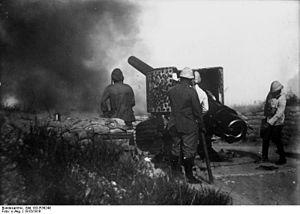
La bataille des Dardanelles, également appelée bataille de Gallipoli, est un affrontement de la Première Guerre mondiale qui opposa l'Empire ottoman aux troupes britanniques et françaises dans la péninsule de Gallipoli dans l'actuelle Turquie du 18 mars 1915 au 9 janvier 1916.
Entre 1882 et 1918, l'Empire ottoman demande l'aide de l'Empire allemand pour moderniser ses forces armées. Plusieurs missions militaires successives se succèdent auprès de l'armée ottomane. Pendant la Première Guerre mondiale en Orient, les généraux allemands Colmar von der Goltz, Otto Liman von Sanders, Erich von Falkenhayn et autres prennent une part croissante au commandement des forces ottomanes pour lesquelles le soutien allemand devient vital. L'influence allemande est déterminante jusqu'à la chute du gouvernement des Trois Pachas et à la capitulation ottomane, en octobre 1918, qui entraînent leur rapatriement vers l'Allemagne.